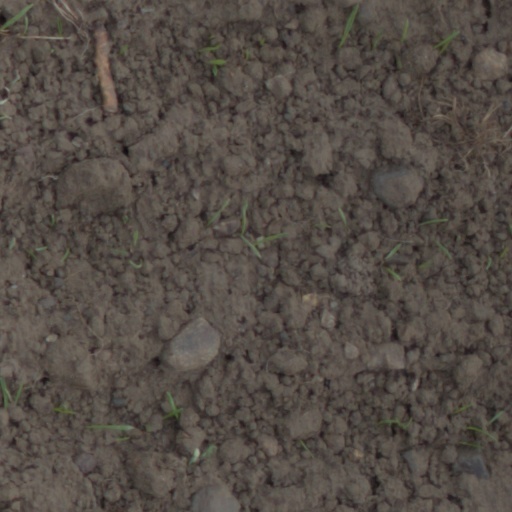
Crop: wheat